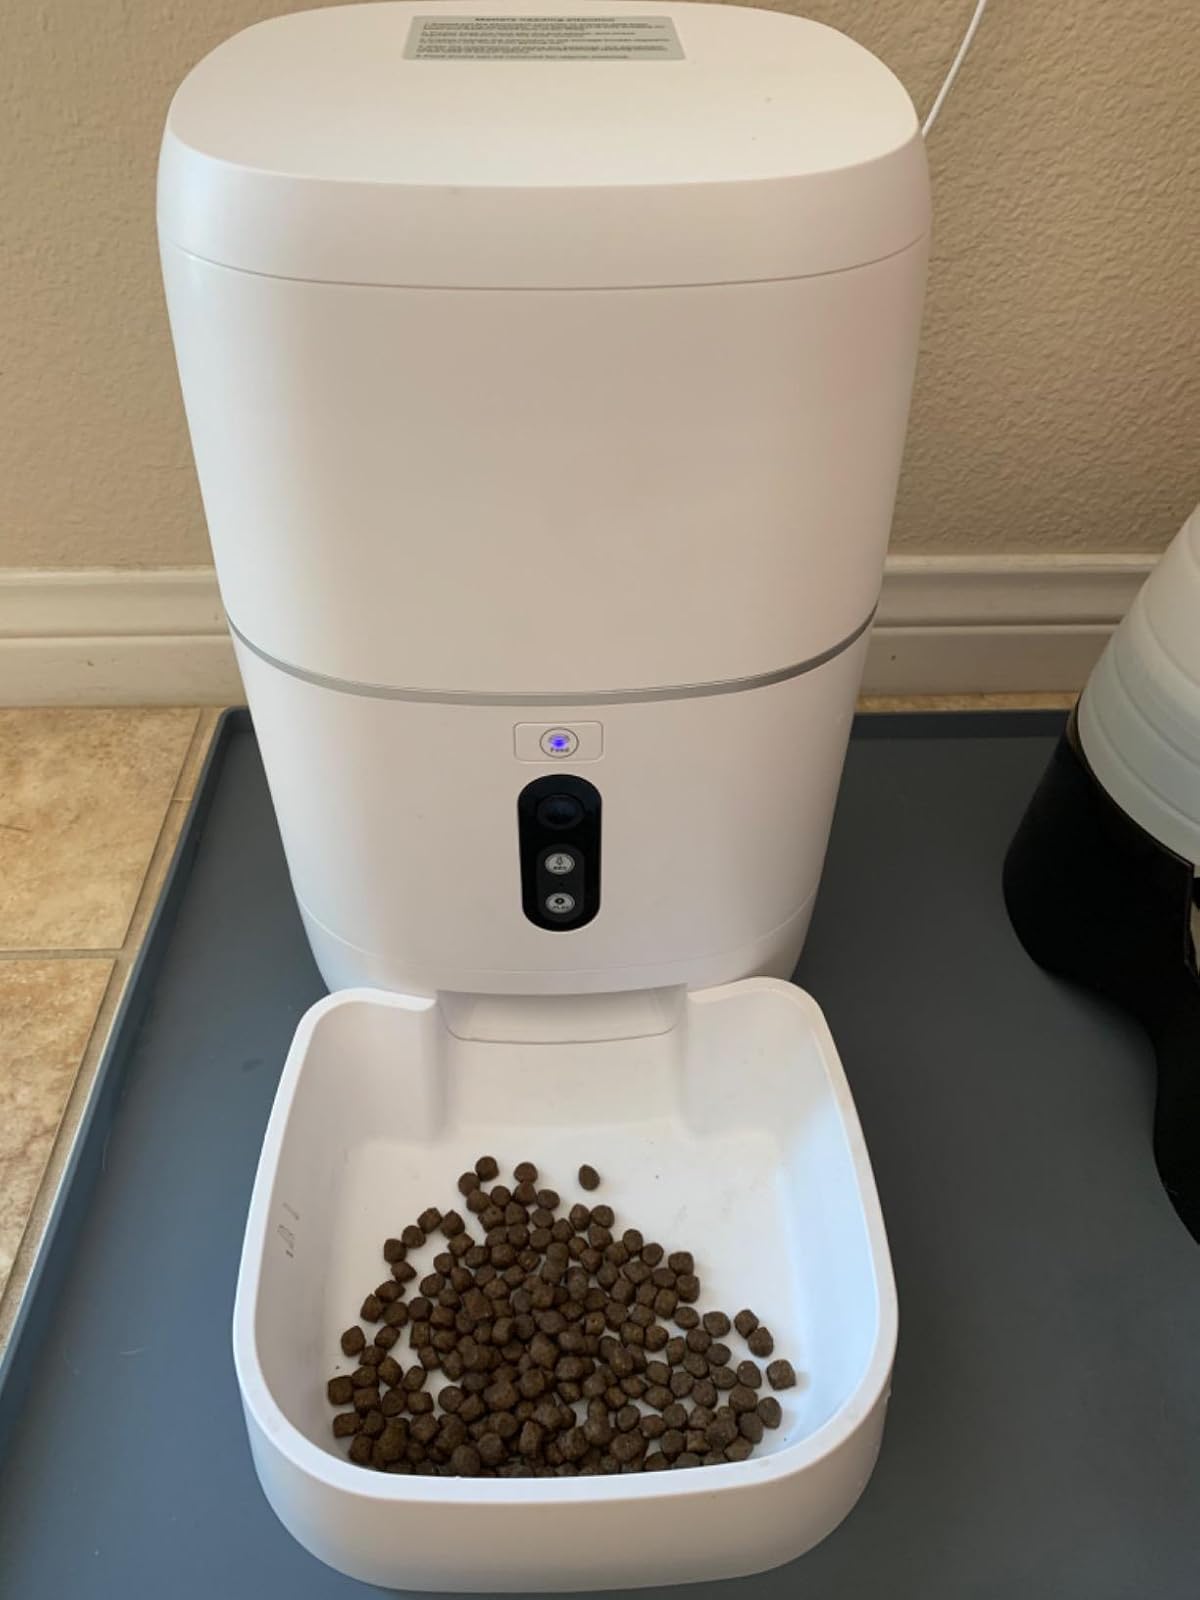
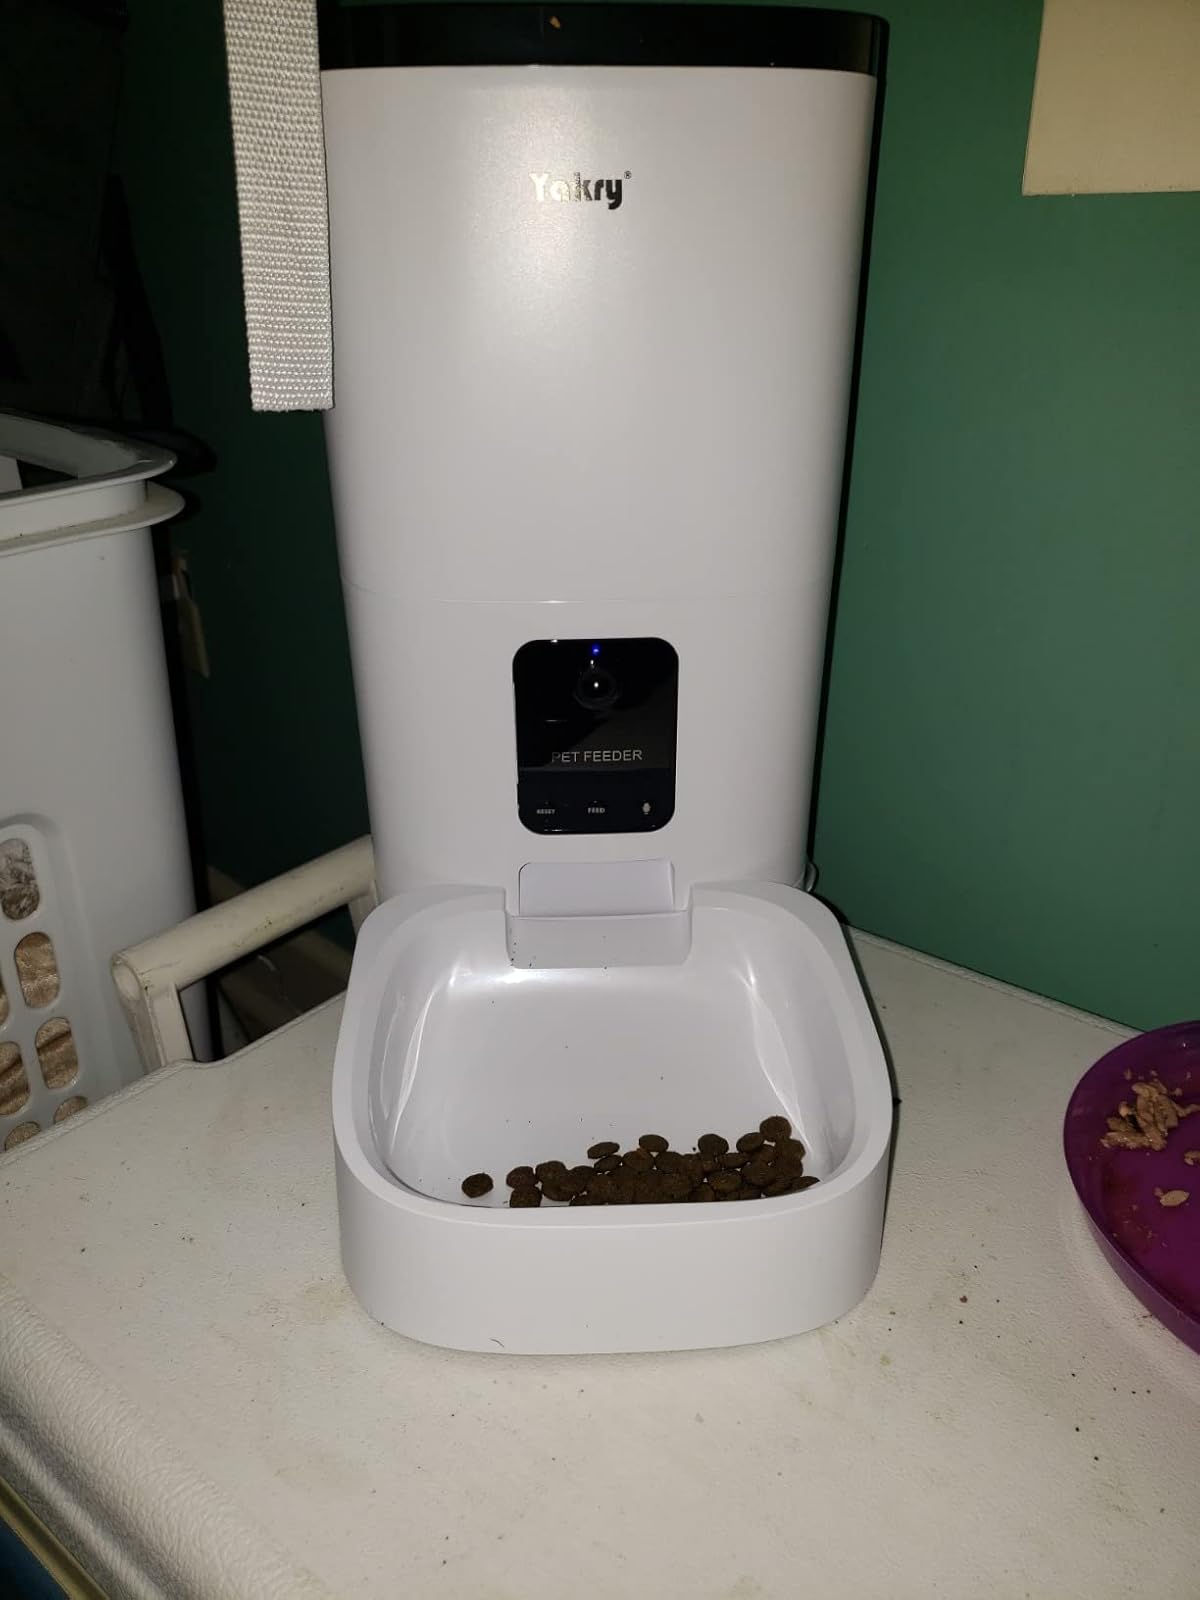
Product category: items_feeder
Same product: no